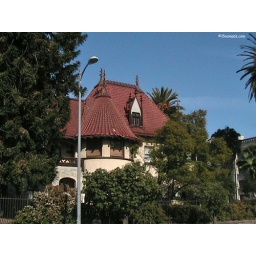
Located at 845 S. Lake St, this house (with a detached car barn) was built in 1902.